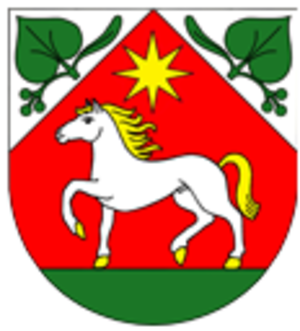
Lipina est une commune du district et de la région d'Olomouc, en République tchèque. Sa population s'élevait à 172 habitants en 2018.